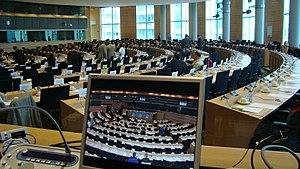
Salle de réunion au Parlement européen, Bruxelles, vue de la cabine d'interprétation